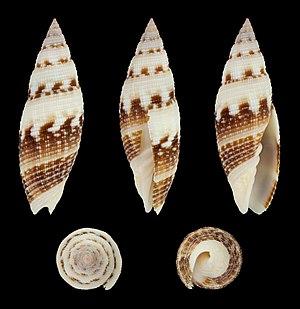
L'espèce Neocancilla clathrus est un mollusque appartenant à la famille des Mitridae.